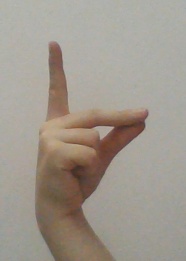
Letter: ta